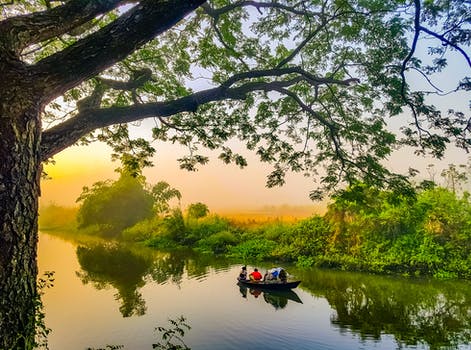
Label: No Watermark